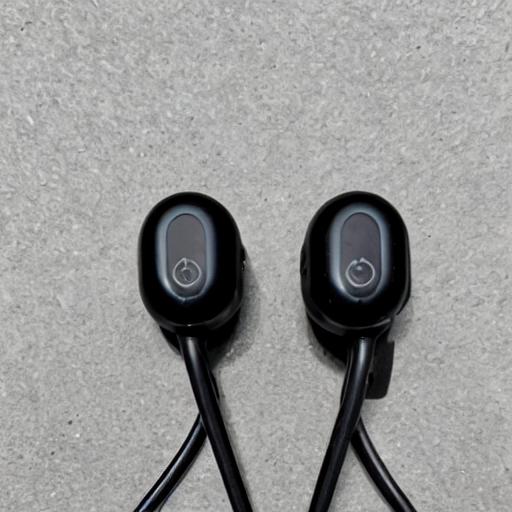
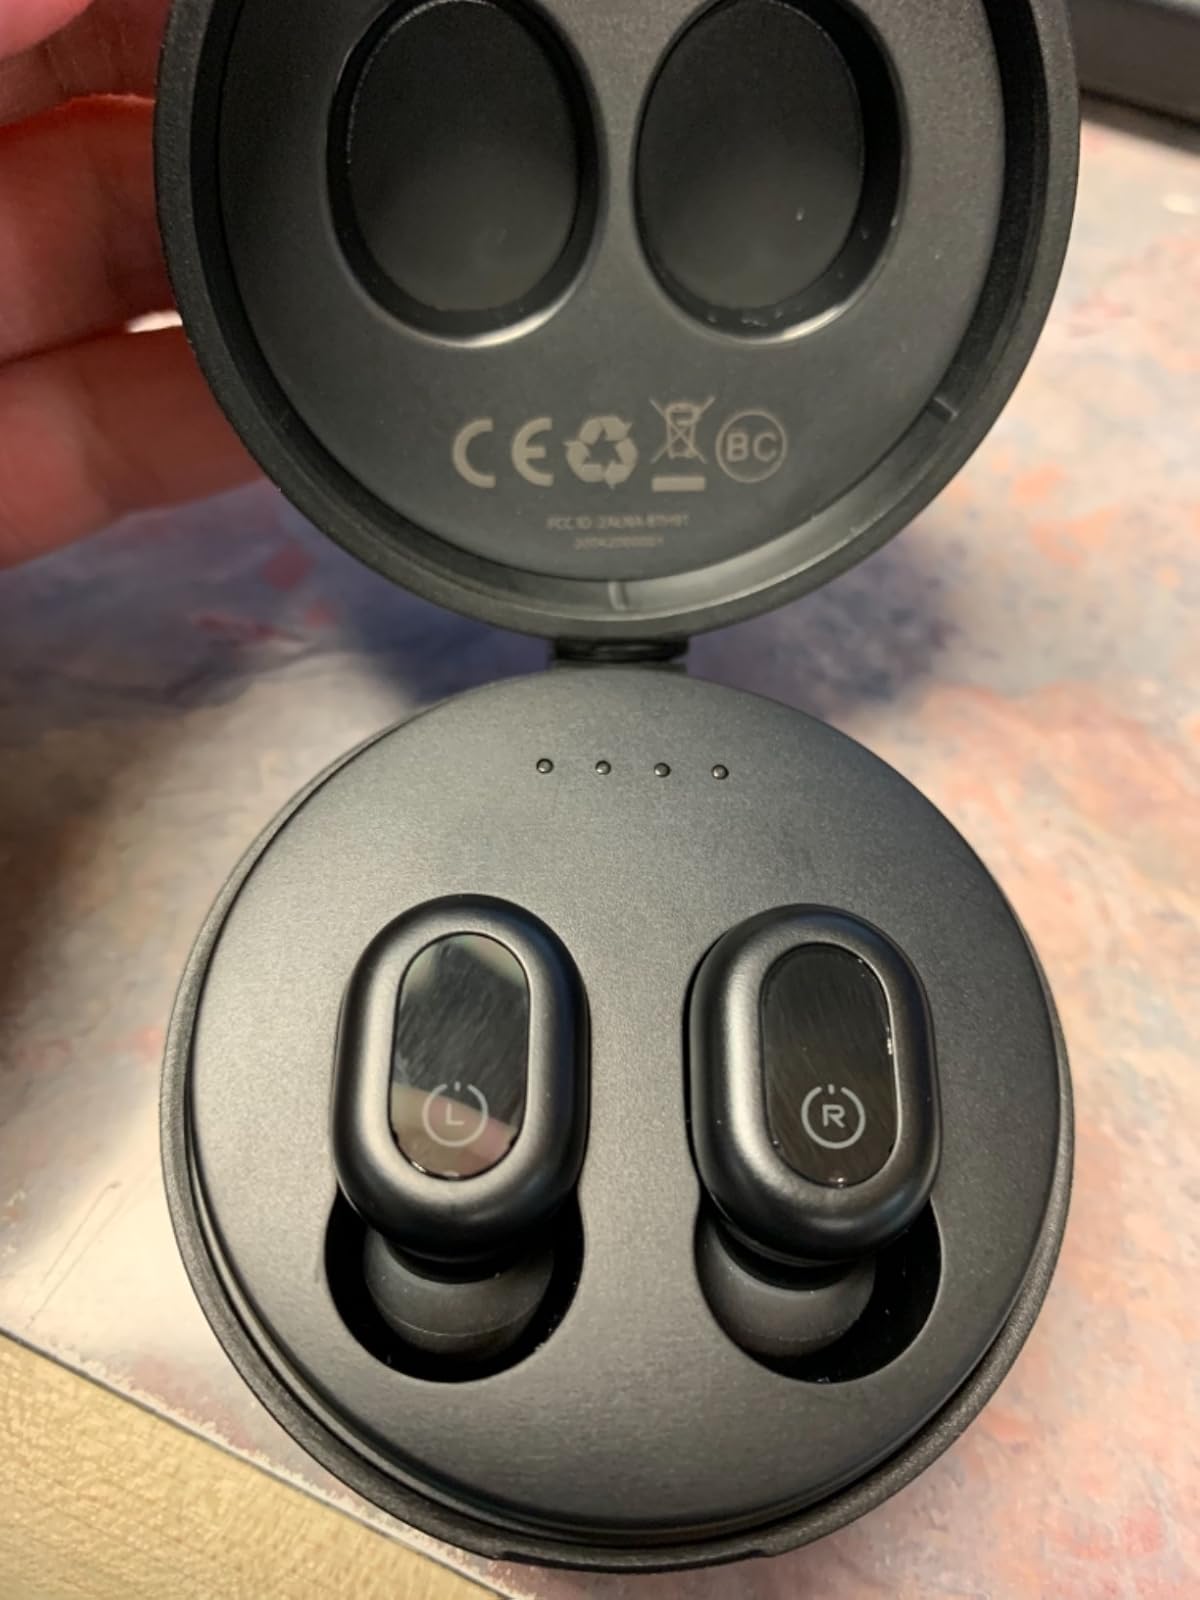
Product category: earbuds
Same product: no